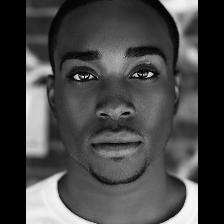
Label: Human